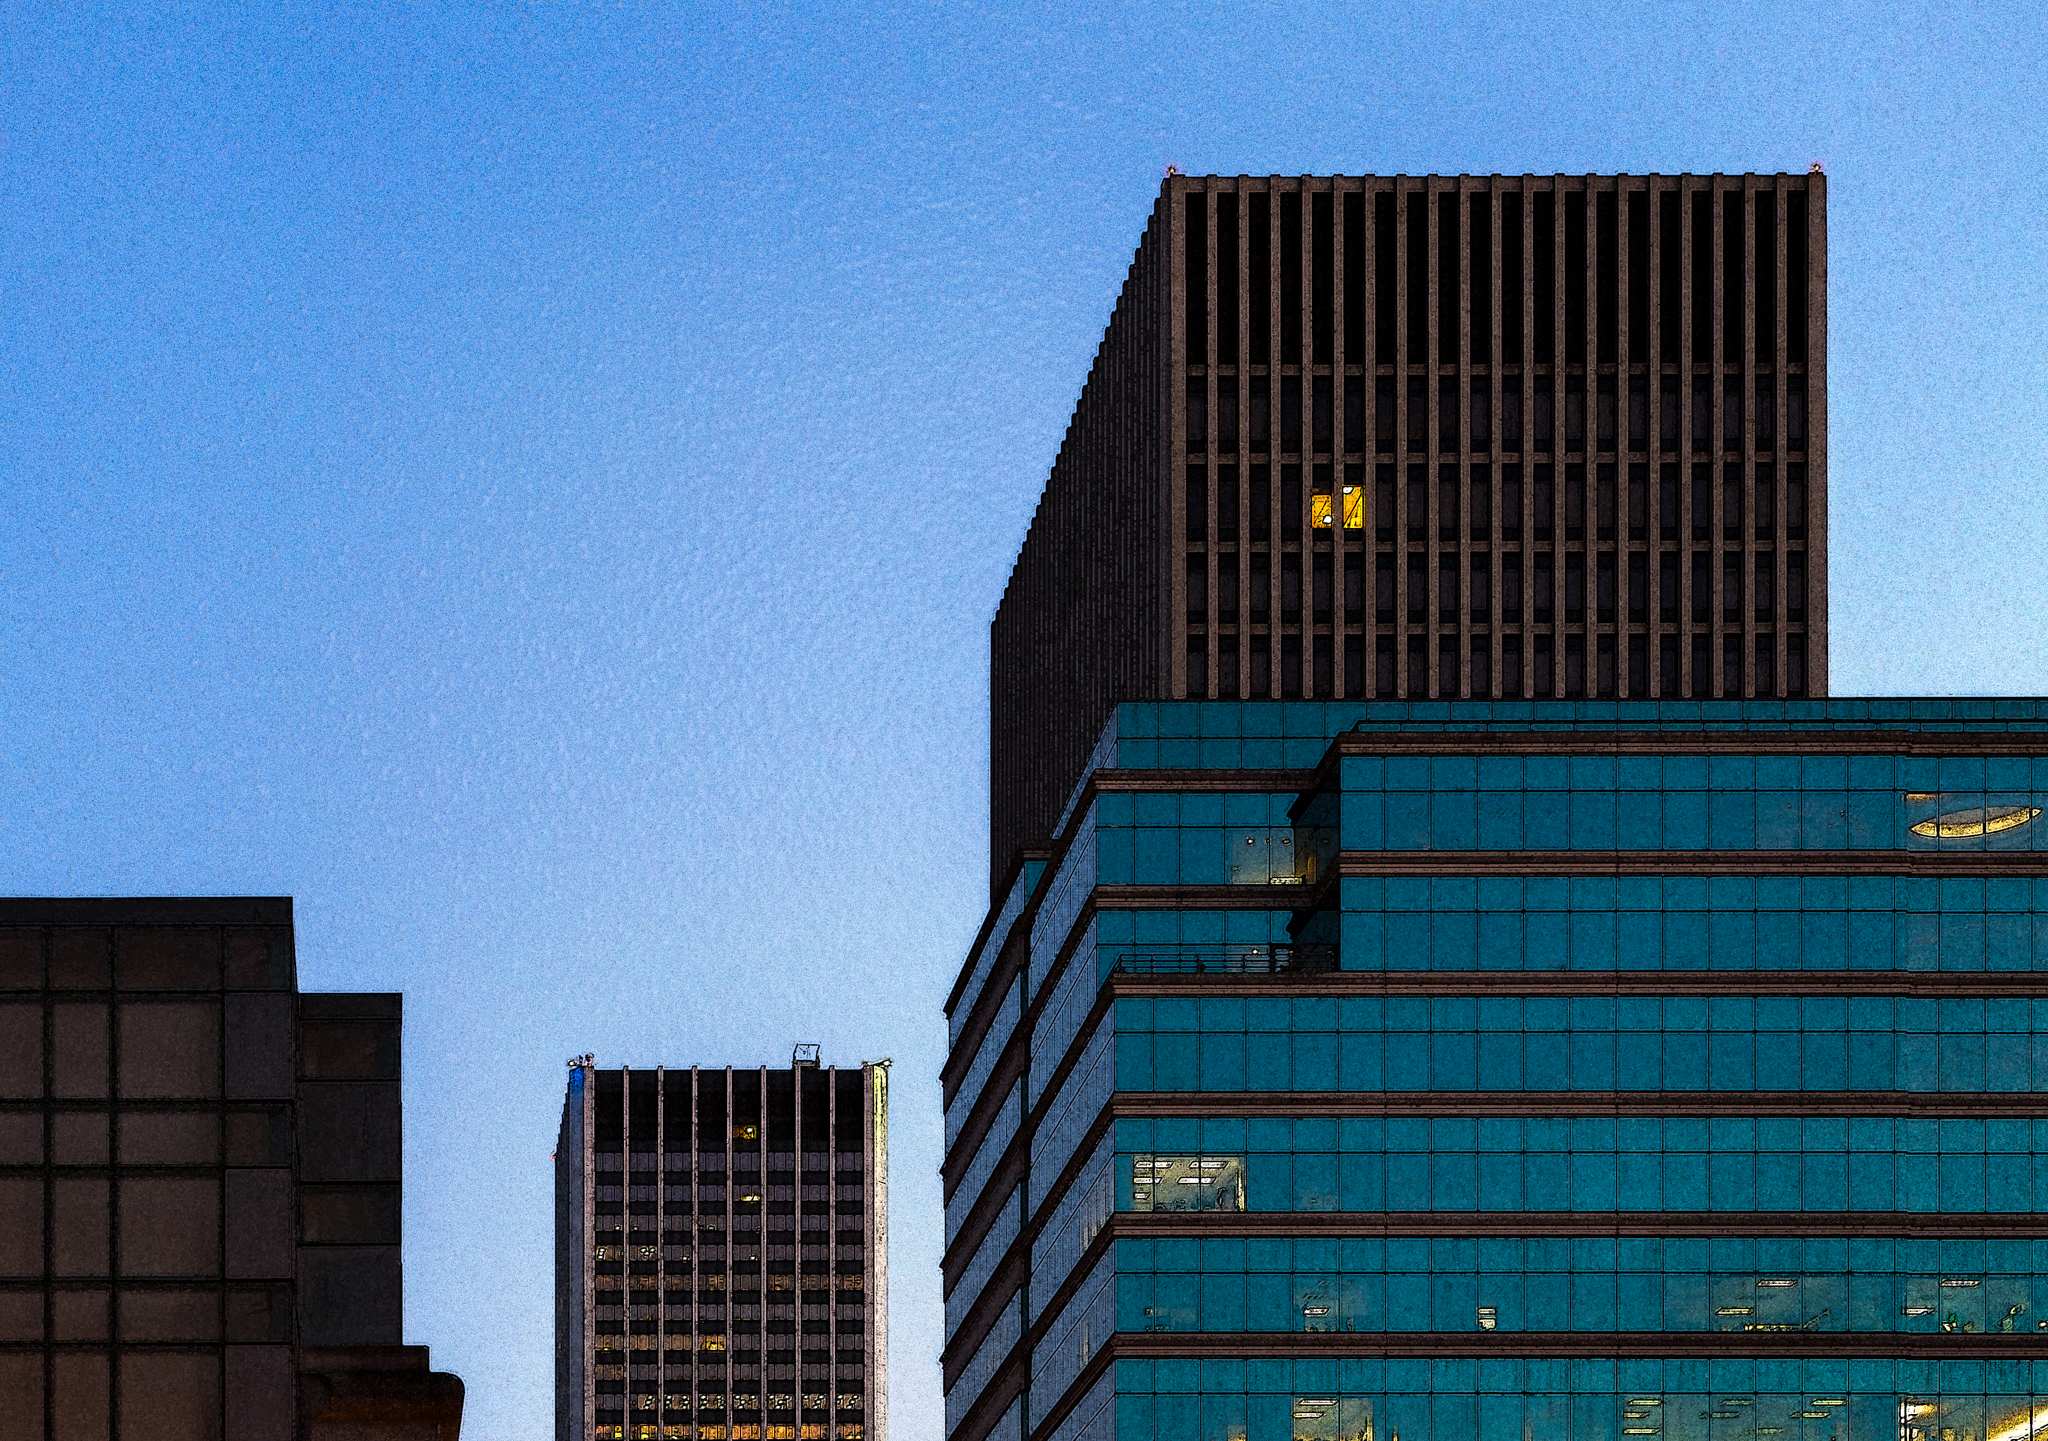
architecture, skyline, building, city, skyscraper, downtown, twilight, reflection, tower, landmark, facade, blue, professional, tower block, skyscrapers, buildings, windows, digitalart, hss, oregon, portland, metropolis, urban area, human settlement, metropolitan area